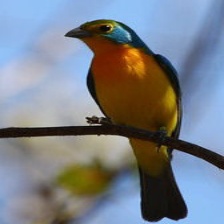
Species: ORANGE BRESTED BUNTING
Scientific name: PASSERINA LECLANCHERII
ImageNet parent category: indigo_bunting